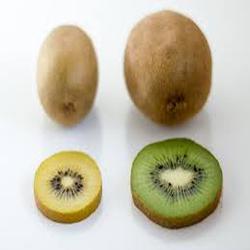
Label: Kiwi